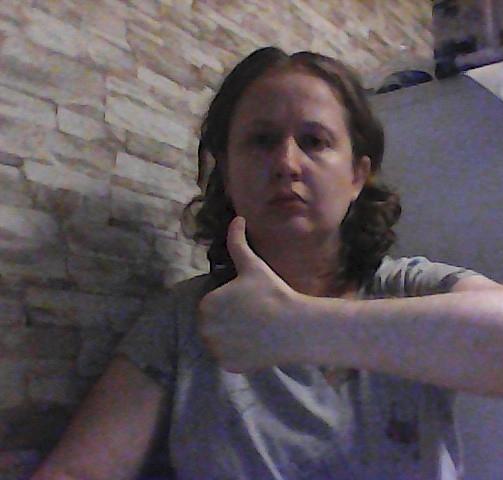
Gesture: like